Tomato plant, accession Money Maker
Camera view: tilt-top (135 deg); turntable rotation: 180 degrees
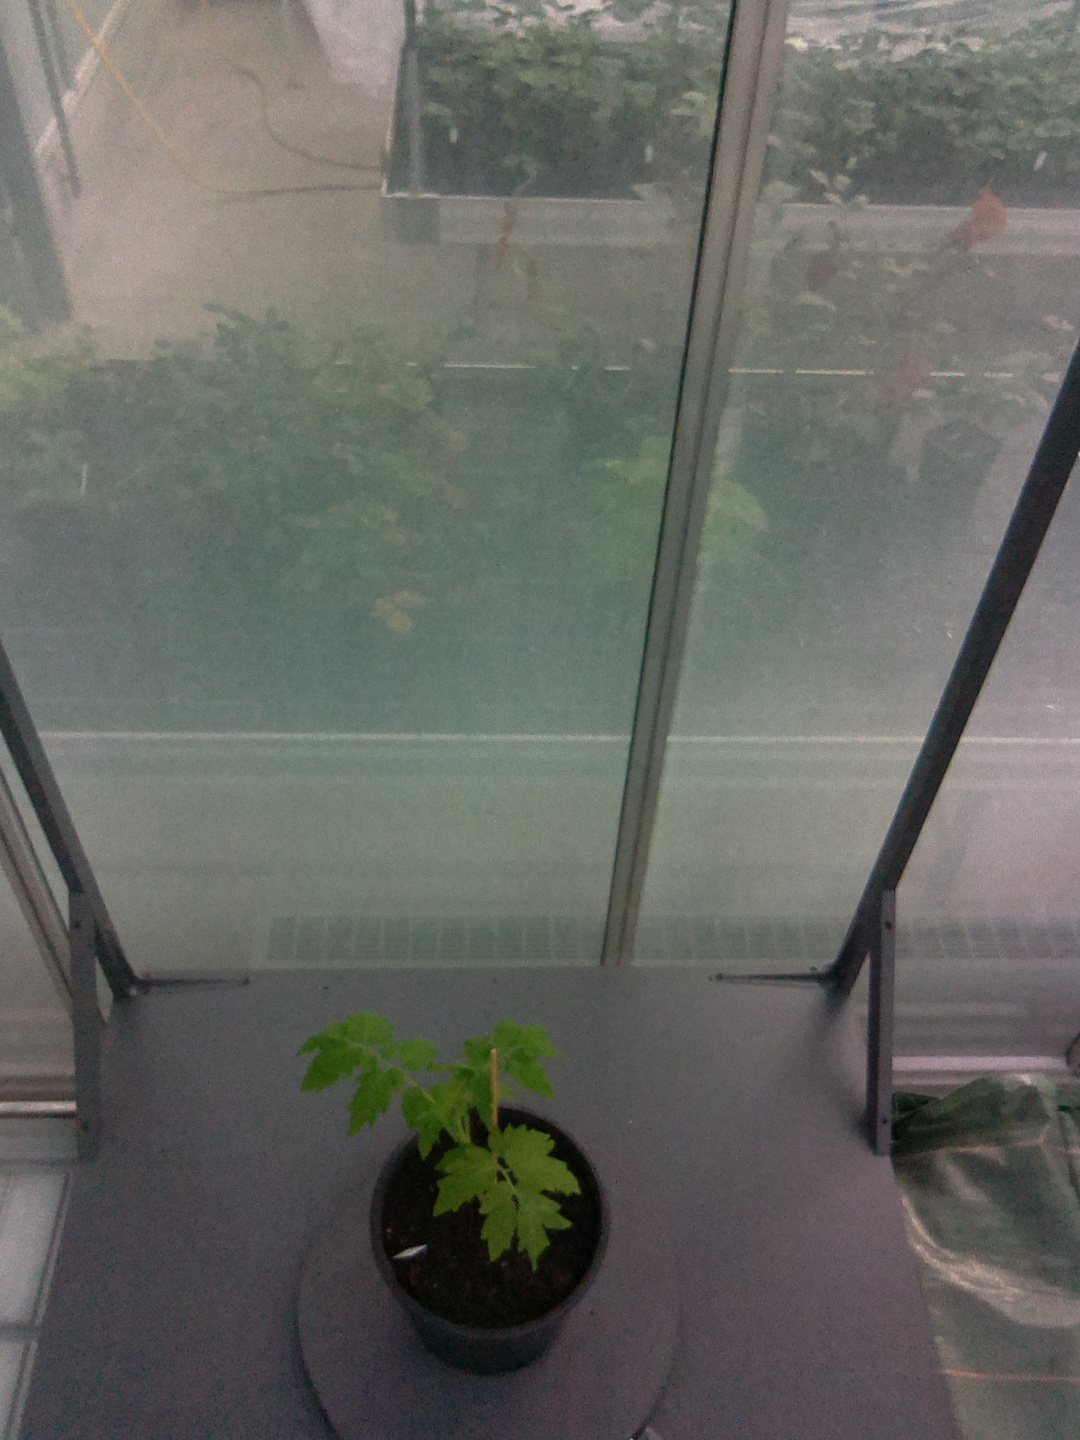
BBCH growth stage 13: 6 of true leaves visible